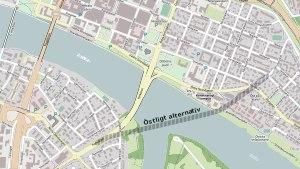
Kyrkbron est un pont en béton situé dans la ville suédoise d'Umeå. Il s'agit anciennement du troisième pont de la ville construit sur la rivière Ume.